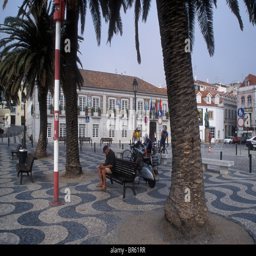
a plaza in the seaside resort